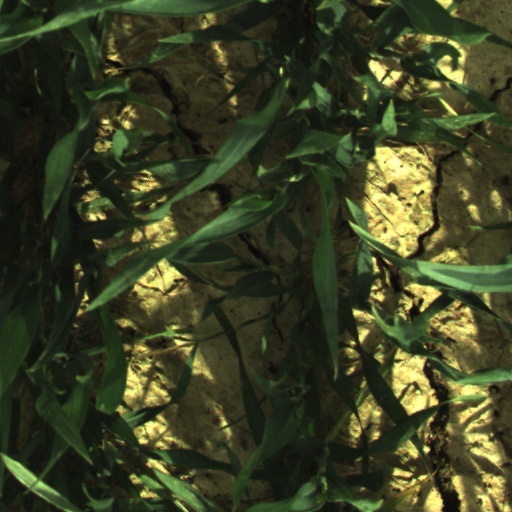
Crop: wheat